Snowy owl

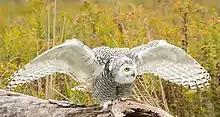
Juvenile snowy owl, about 12 weeks old

The snowy owl is a very large owl. They are the largest avian predator of the High Arctic and one of the largest owls in the world. Snowy owls are about the sixth or seventh heaviest living owl on average, around the fifth longest and perhaps the third longest winged. This species is the heaviest and longest winged owl (as well as the second longest) in North America, the second heaviest and longest winged owl in Europe (and third longest) but is outsized in bulk by 3 or 4 other species in Asia. Despite being sometimes described as of similar size, the snowy owl is somewhat larger in all aspects of average size than the great horned owl while the similarly specialized taiga-dwelling great grey owl ("Strix nebulosa"), is longer in total length and of similar dimensions in standard measurements, but is shorter winged and much less heavy than the snowy owl.